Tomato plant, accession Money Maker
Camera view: horizontal (90 deg, fisheye); turntable rotation: 180 degrees
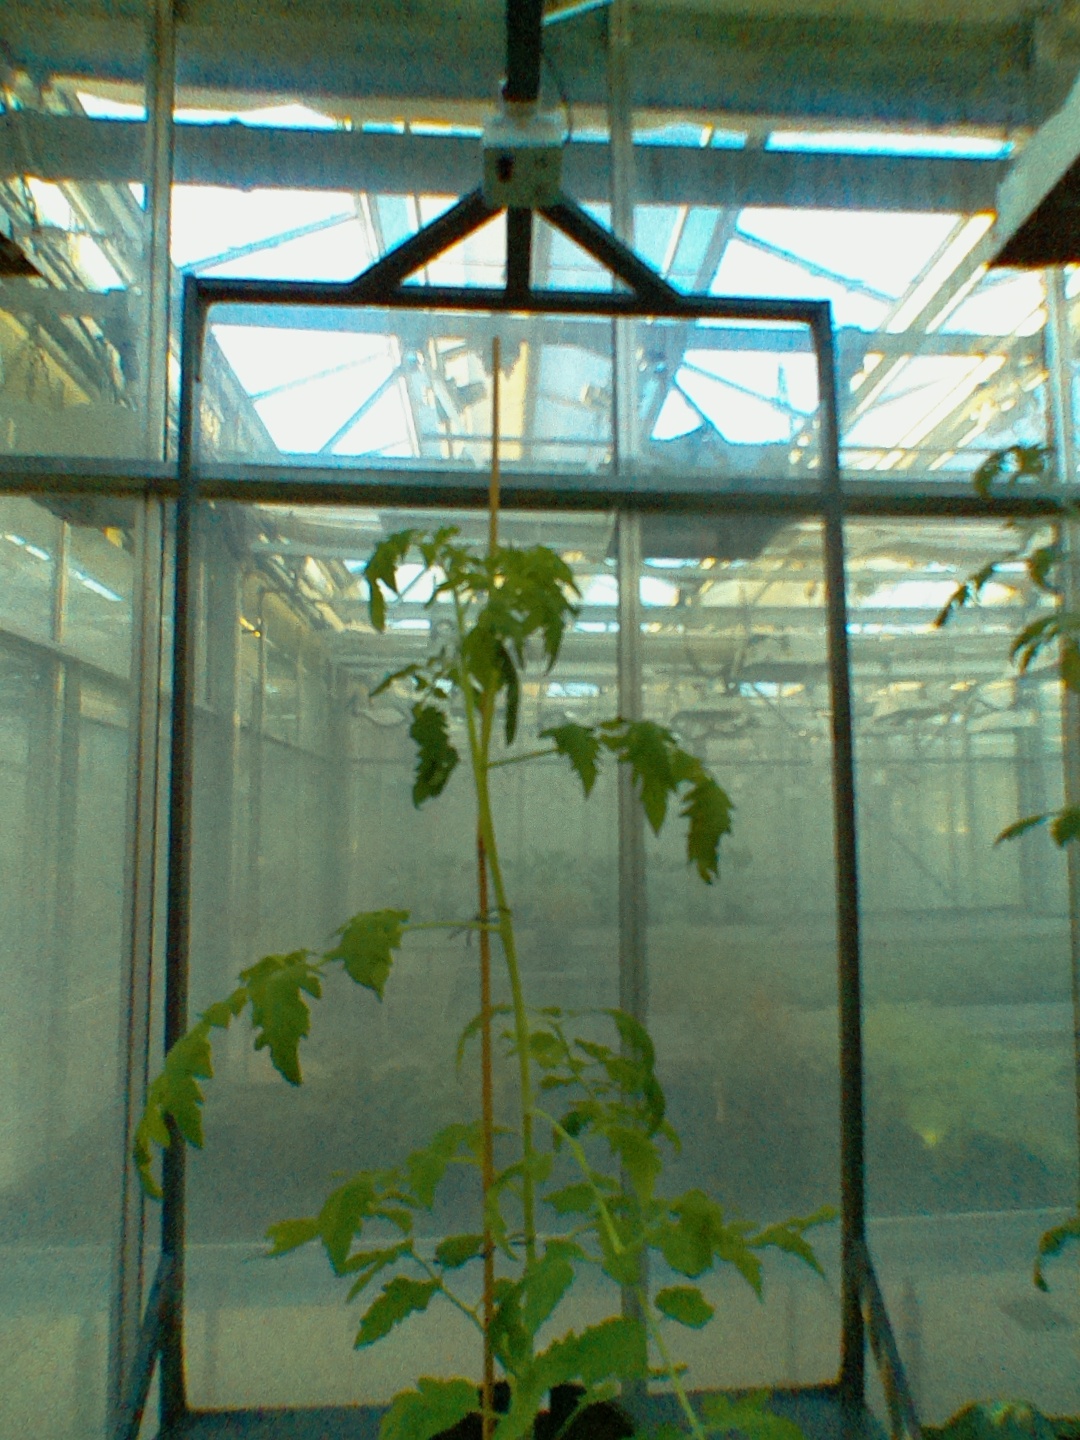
BBCH growth stage 22: 20%-30% Side shoots formed